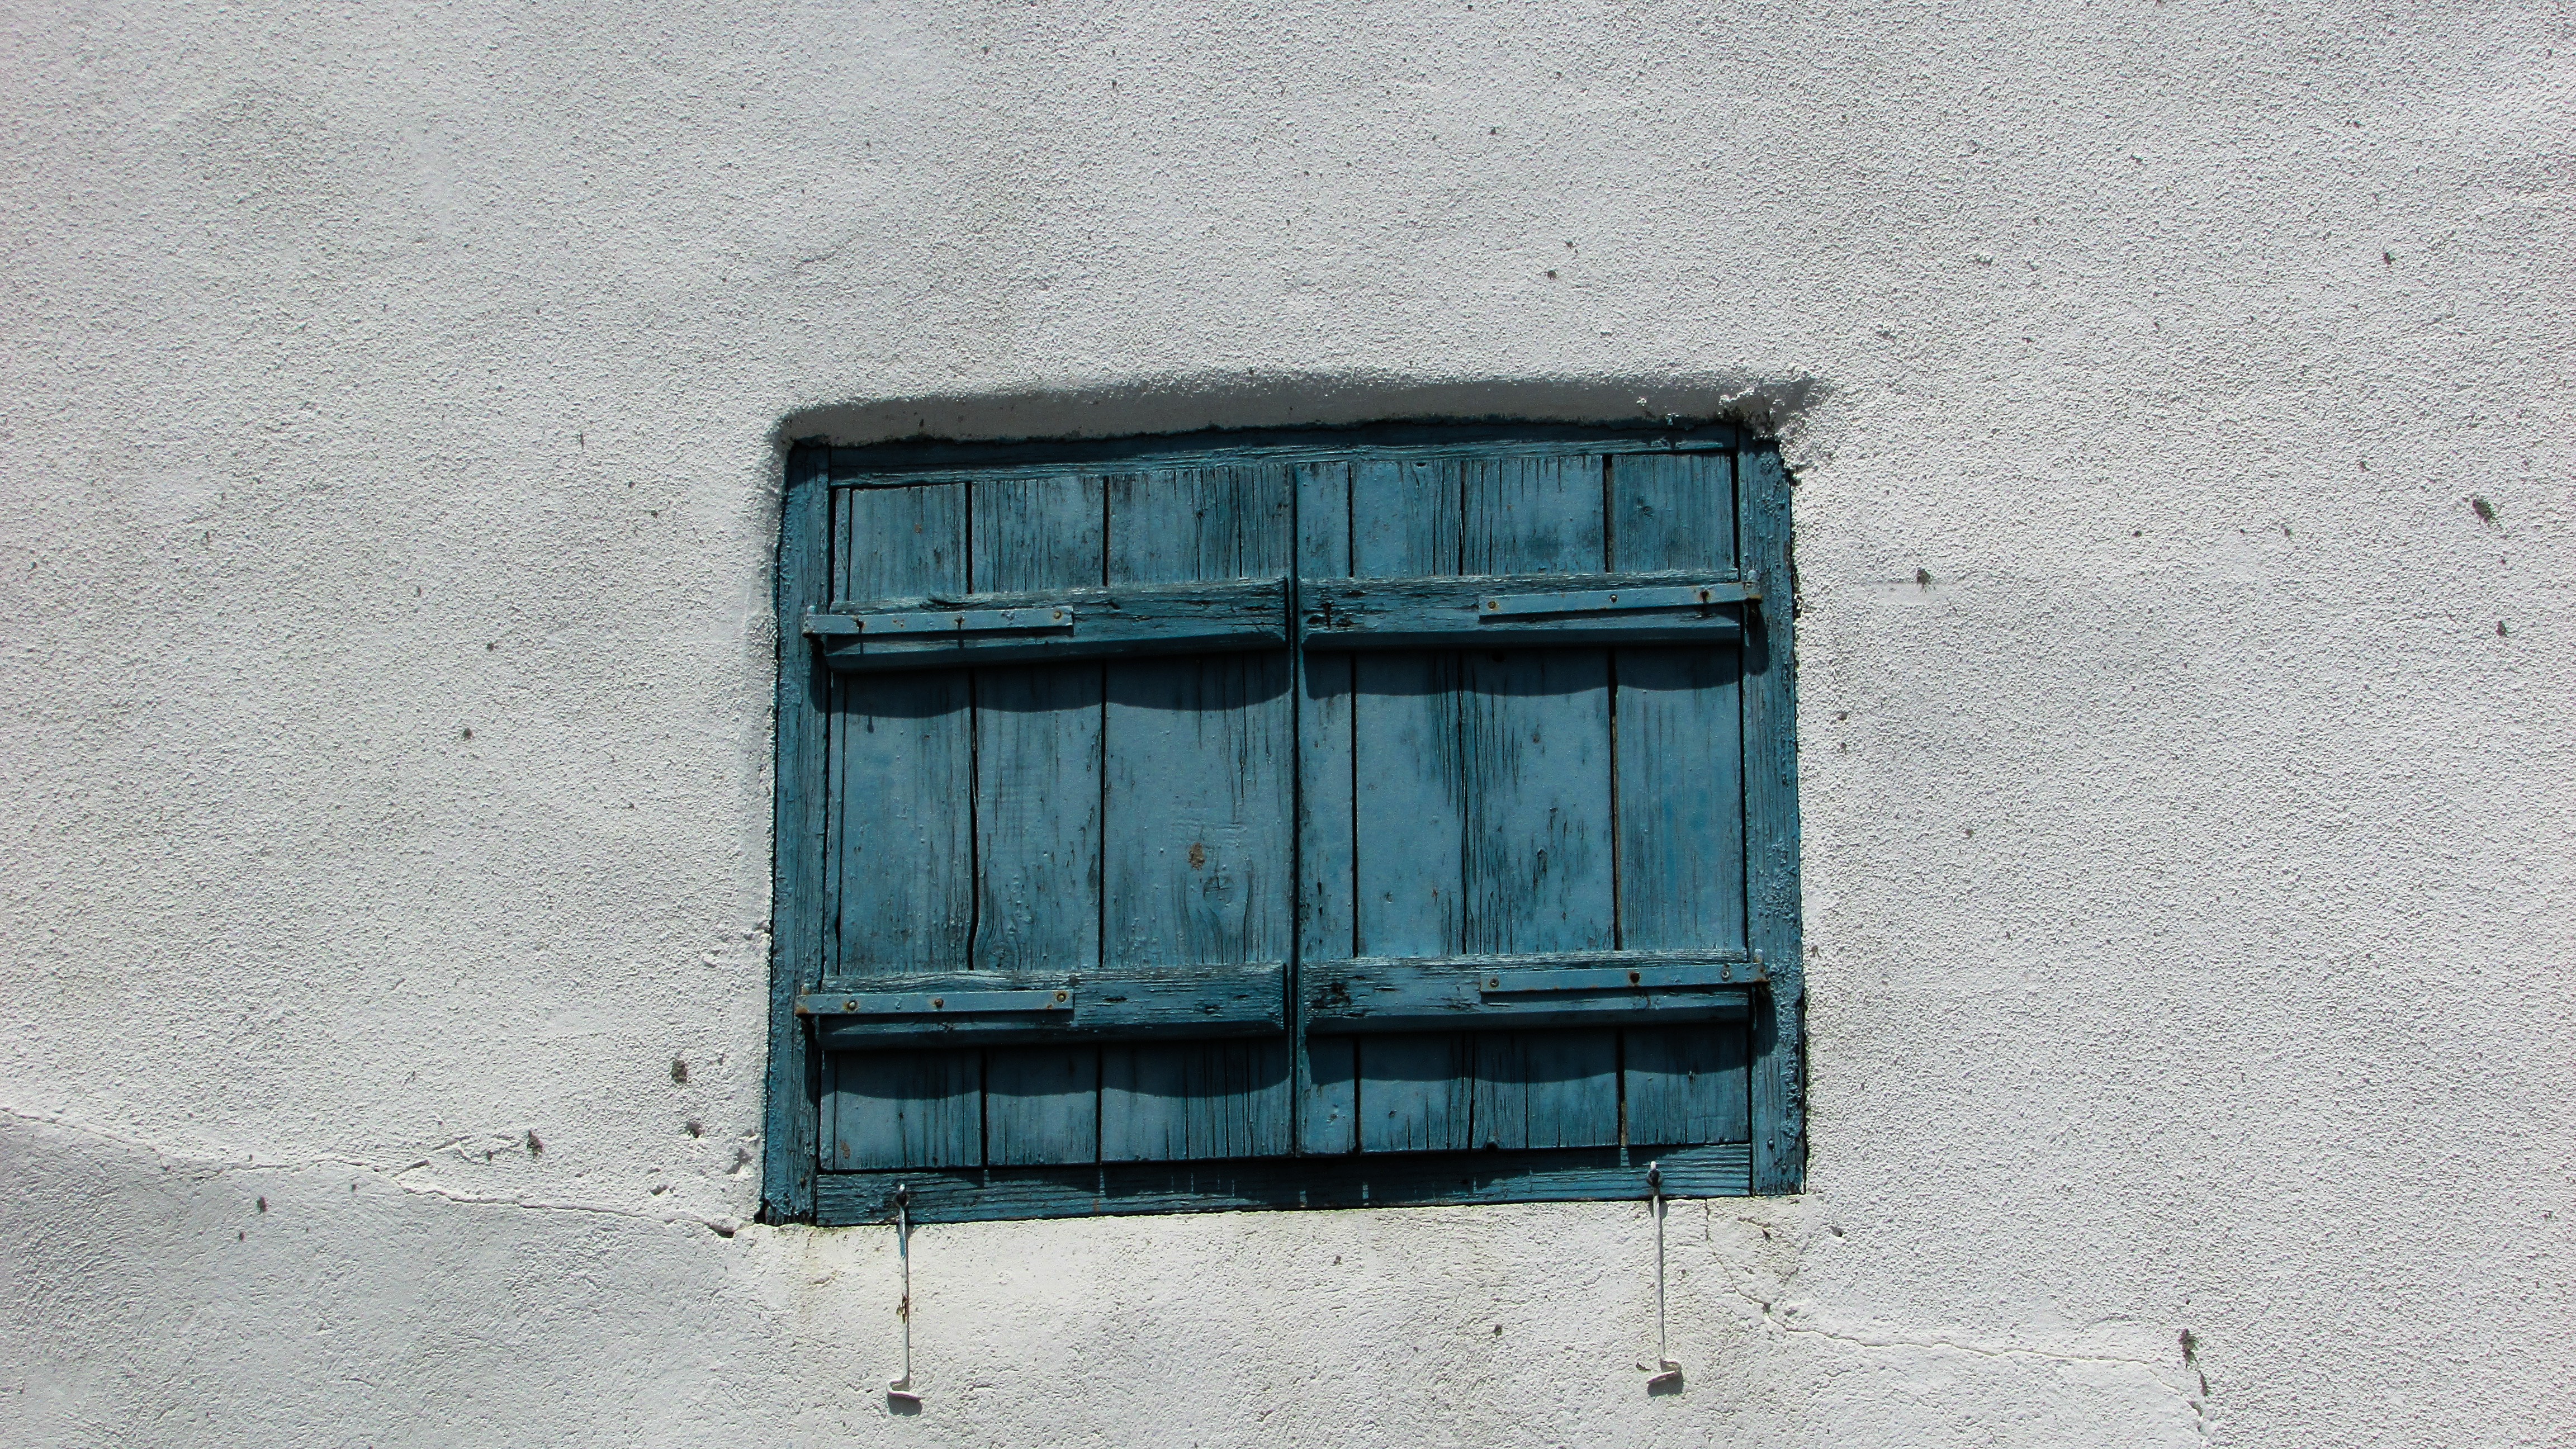
architecture, wood, white, window, wall, green, color, blue, furniture, door, old house, wooden, shape, traditional, cyprus, aradippou